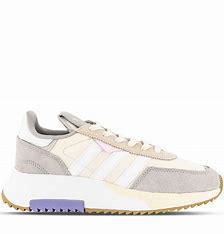
Brand: Adidas
Model: Retropy F2